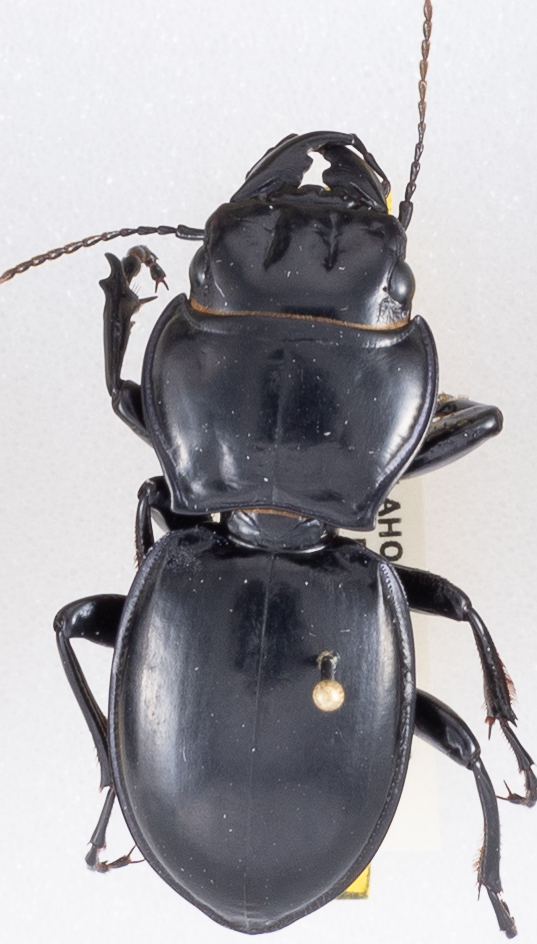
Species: Pasimachus californicus
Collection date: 2019-10-02
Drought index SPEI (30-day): -0.54
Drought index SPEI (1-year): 2.09
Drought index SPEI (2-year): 1.13